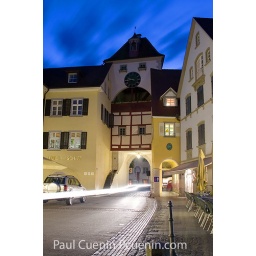
car drives under building